Eddington, Kent

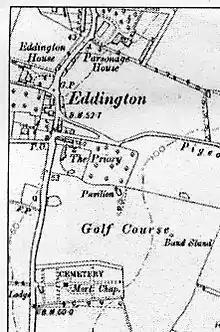
Location of The Priory and Eddington House, 1908

Eddington Farm was on Eddington Lane and next to Plenty Brook. It originally occupied the site of the present Herne Bay sorting office and business park. It was recorded as a 40−acre farm in 1661, stretching as far as Parsonage Farm, along what is now Canterbury Road and Mill Lane. Past owners and tenants included Richard Constant, Jarvis Dadd, John and Mary Sole and Richard Reynolds. By 1841 it was an arable and pasture farm owned by Edward Collard.